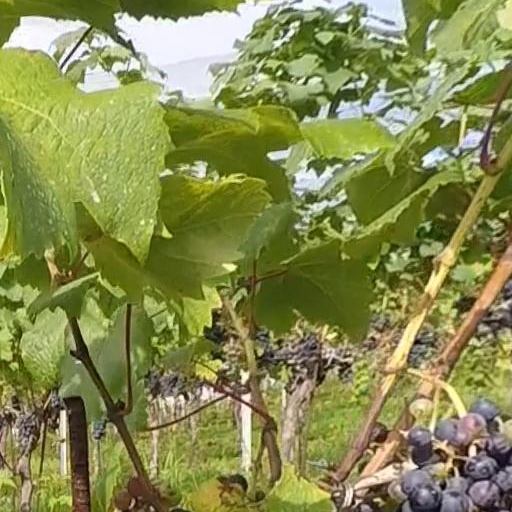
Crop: grape